Stunt Cycle

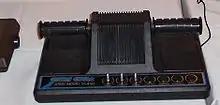
Atari's "Stunt Cycle" console

Two dedicated console versions were released by Atari in 1977. Atari's own branded "Stunt Cycle" version plays four games: a version of the original and three variants ("Motocross", "Enduro", and "DragRace") based on the AY-3-8760 chip by General Instrument. Handlebar grips on the unit allow players to whip, wheelie, and jump up to 32 onscreen buses. The unit provides digital on-screen scoring and color graphics. The Sears Tele-Games version called "Motocross Sports Center IV" includes the same "Stunt Cycle" variants and 16 "Pong" games played with detachable "Pong" controllers (based on Atari C010765 chip for the "Pong" games and the GI chip AY-3-8760).